Daniel Barenboim

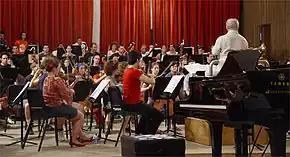
Rehearsal of the West–Eastern Divan under the lead of Daniel Barenboim, 2005

In 1992, Barenboim became music director of the Berlin State Opera and the Staatskapelle Berlin, succeeding in maintaining the independent status of the State Opera. He has tried to maintain the orchestra's traditional sound and style. In autumn 2000 he was made conductor for life of the Staatskapelle Berlin.